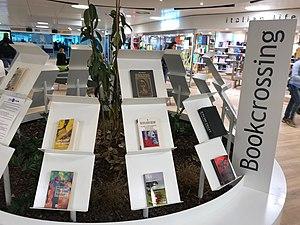
Book crossing aéroport de Turin